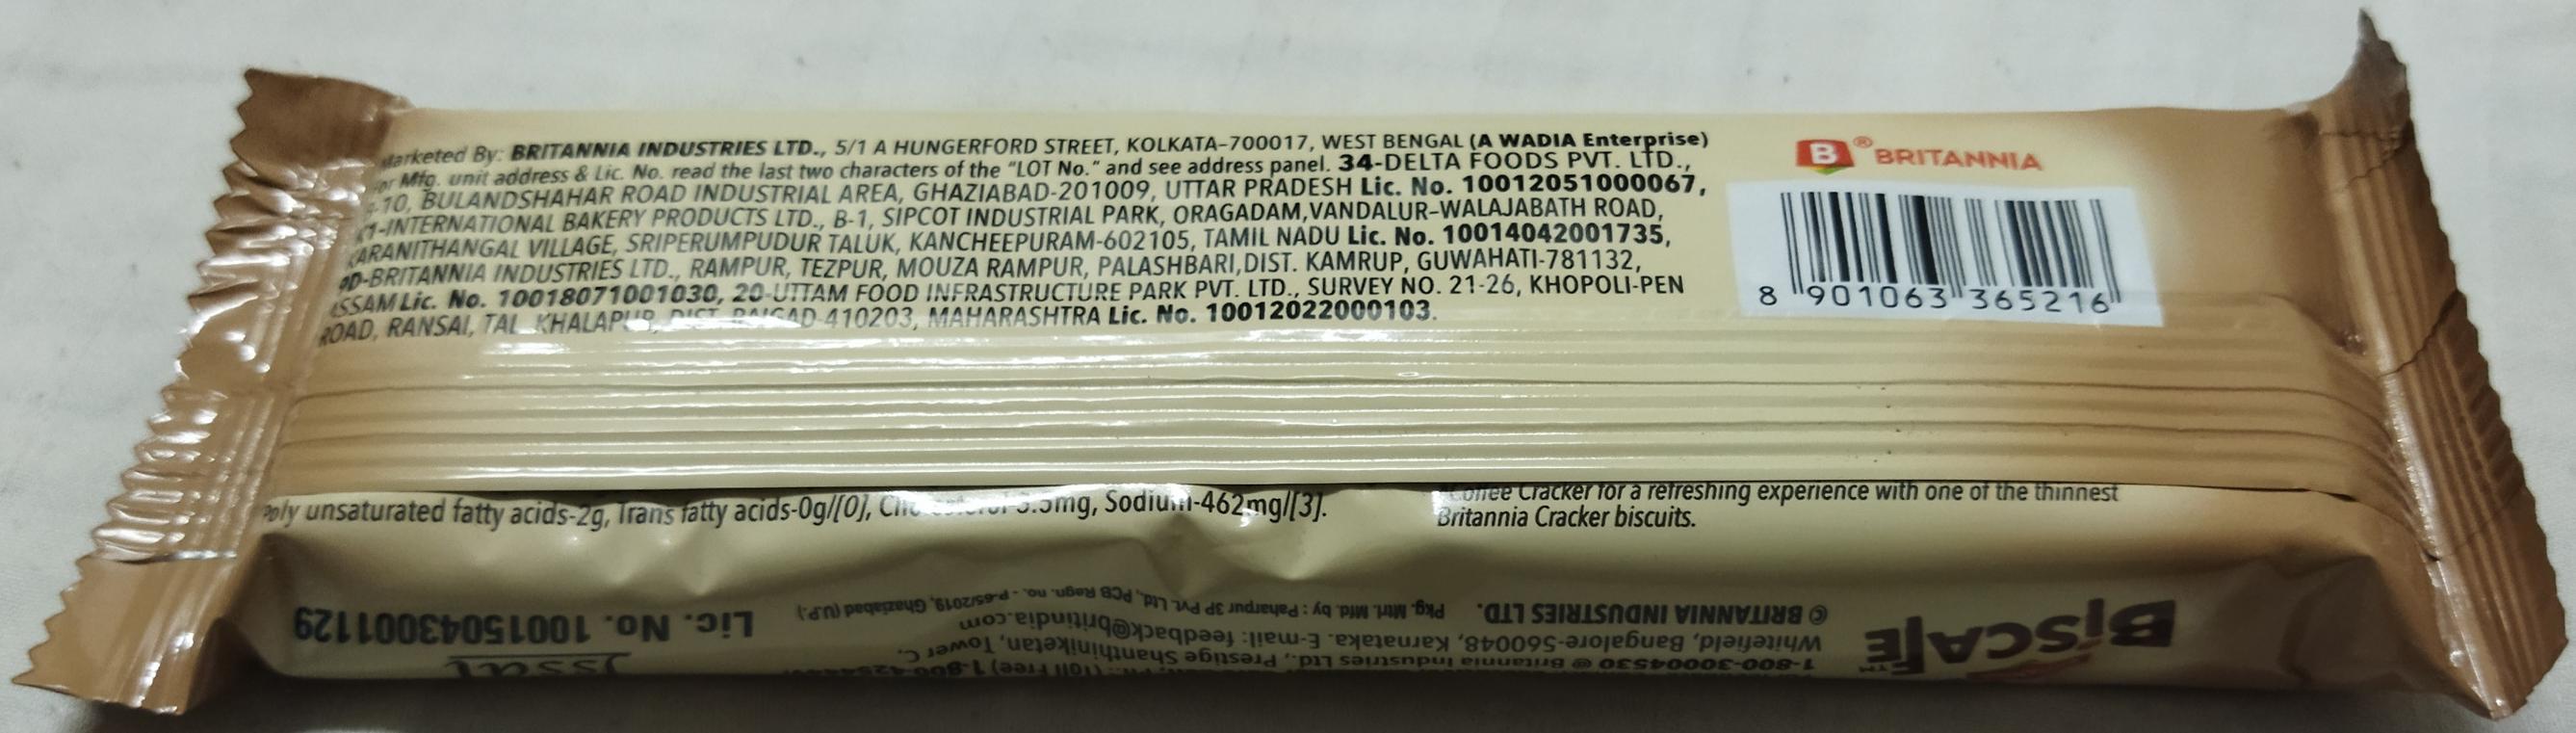
Label: plastics